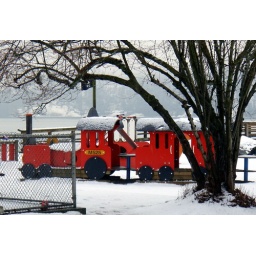
The branches of a leafless tree hang over the empty toy train in a playground park in winter